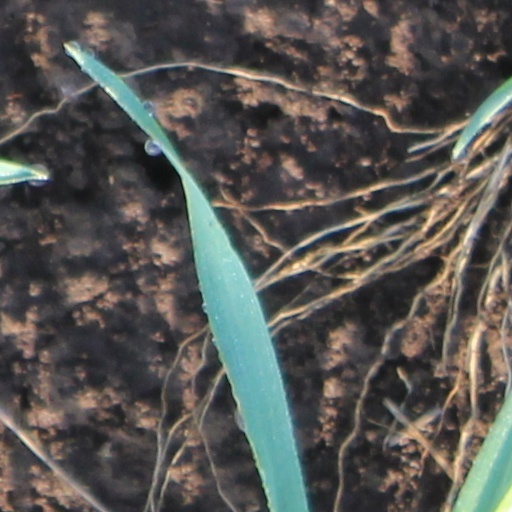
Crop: wheat